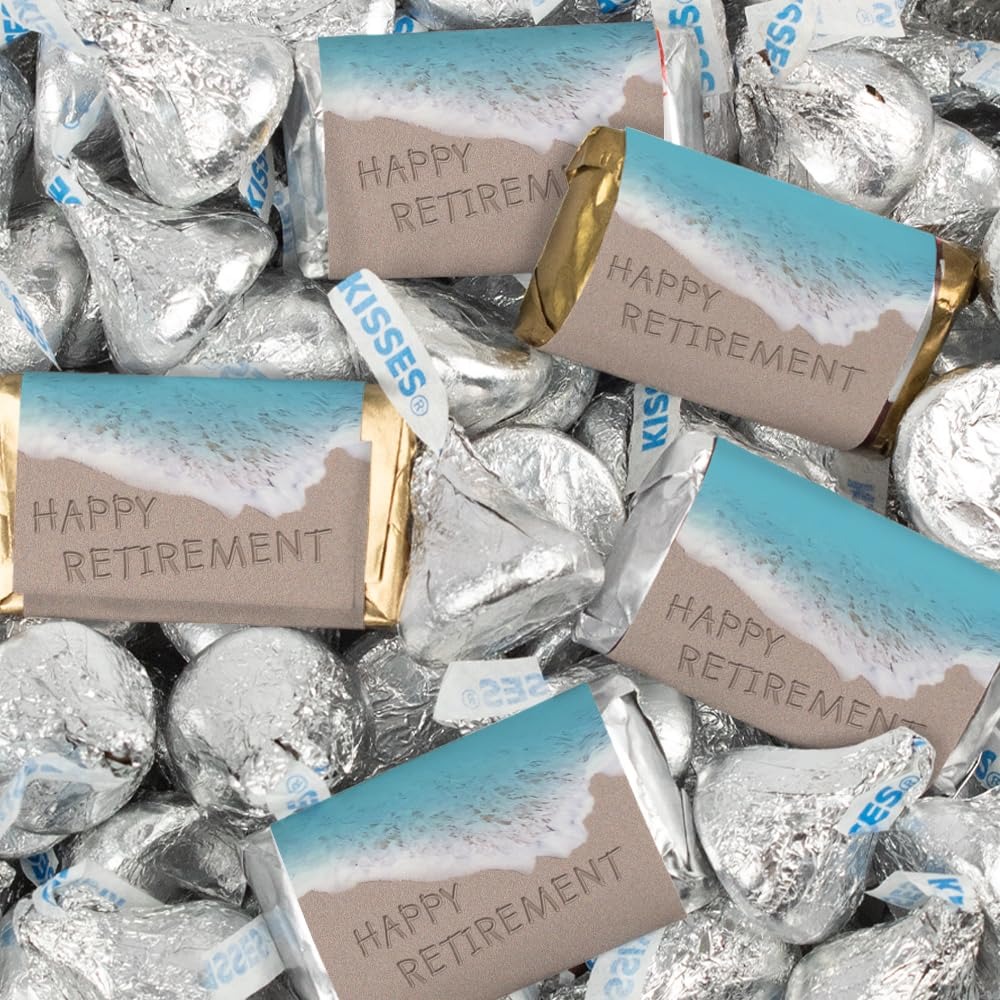
Item Name: 116 Pcs Retirement Party Candy Favors Miniatures Chocolate & Kisses (1.50 lbs) - Beach
Bullet Point 1: Includes 1.50 Lbs: (41) Wrapped Chocolate Miniatures With Retirement Design And (75) Foiled Kisses
Bullet Point 2: Miniature Flavors: Milk Chocolate Bars, Krackel Bars, Mr. Good Bars, And Special Dark Chocolate Bars
Bullet Point 3: Free Cold Pack: This Item Is Heat Sensitive And Will Ship With Cool Pack Packaging As Needed
Bullet Point 4: No Extra Work: Completely Assembled Wrapped Chocolate Candy. These Preassembled Party Favors Are Ready To Gift - No Peeling, Gluing Or Sticking Required. Wrappers Are Printed On High Quality Paper With Beautiful, Vibrant Colors.
Bullet Point 5: Party Guests Will Thank You: Add Your Personal Touch To Your Celebration With These Candy Favors For Gift Bags, Candy Buffets, And Treats.
Bullet Point 6: Kiss color may vary based on availability.
Product Description: Celebrate their retirement with our Beach retirement party candy mix. This delicious blend of chocolates and candies is the perfect addition to your joyous celebration. With an combo of iconic treats, from velvety smooth milk chocolate kisses to the assorted flavors of Miniatures, this candy mix will surely delight the taste buds of your guests. Candy orders ship with cold pack packaging as needed.
Value: 1.0
Unit: Count

Price: 39.99